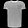
Label: T - shirt / top